Selam (Dogu'a Tembien)

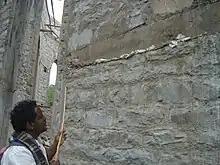
Phonolite is used as dimension stone for church building in Khunale

Most inhabitants are Orthodox Christians. The following churches are located in the "tabia":